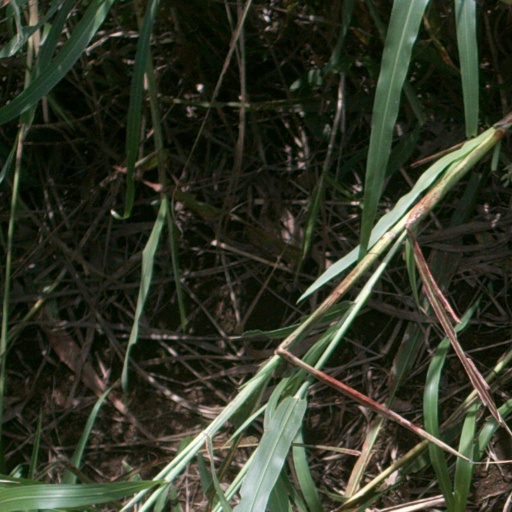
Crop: sorghum